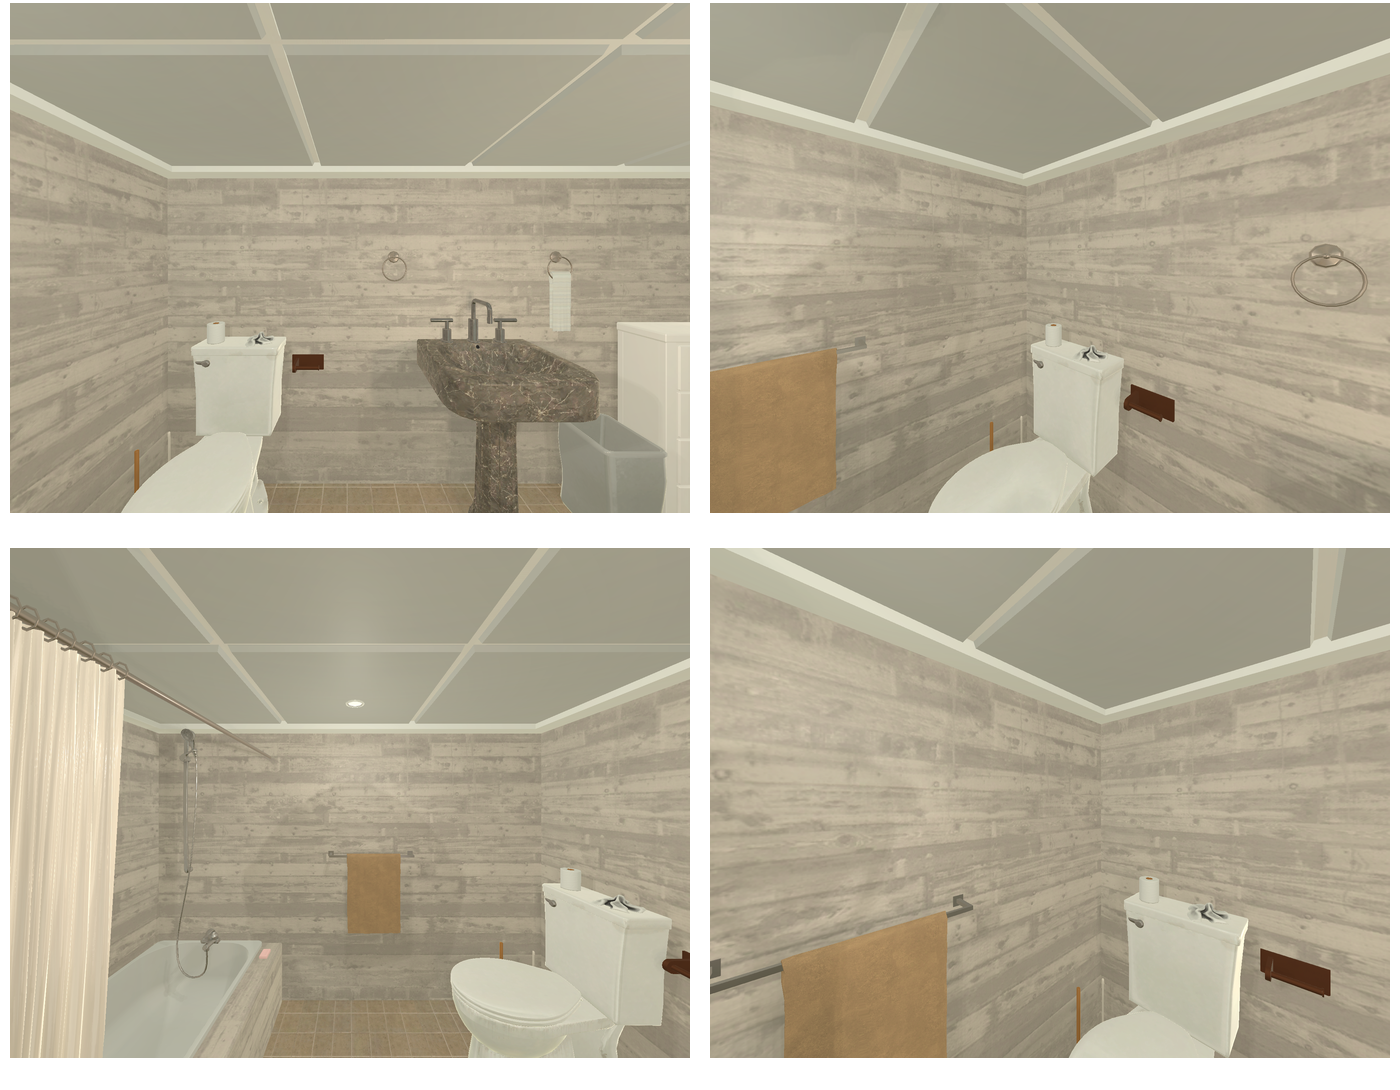Task instruction: Flush the toilet.
Answer: {"task_instruction": "Flush the toilet.", "nodes": ["handle", "toilet"], "edges": [{"functional_relationship": "control", "object1": "handle", "object2": "toilet", "spatial_relations": ["left_of", "higher_than", "behind"], "is_touching": true}], "action_type": "open", "function_type": "special_function"}